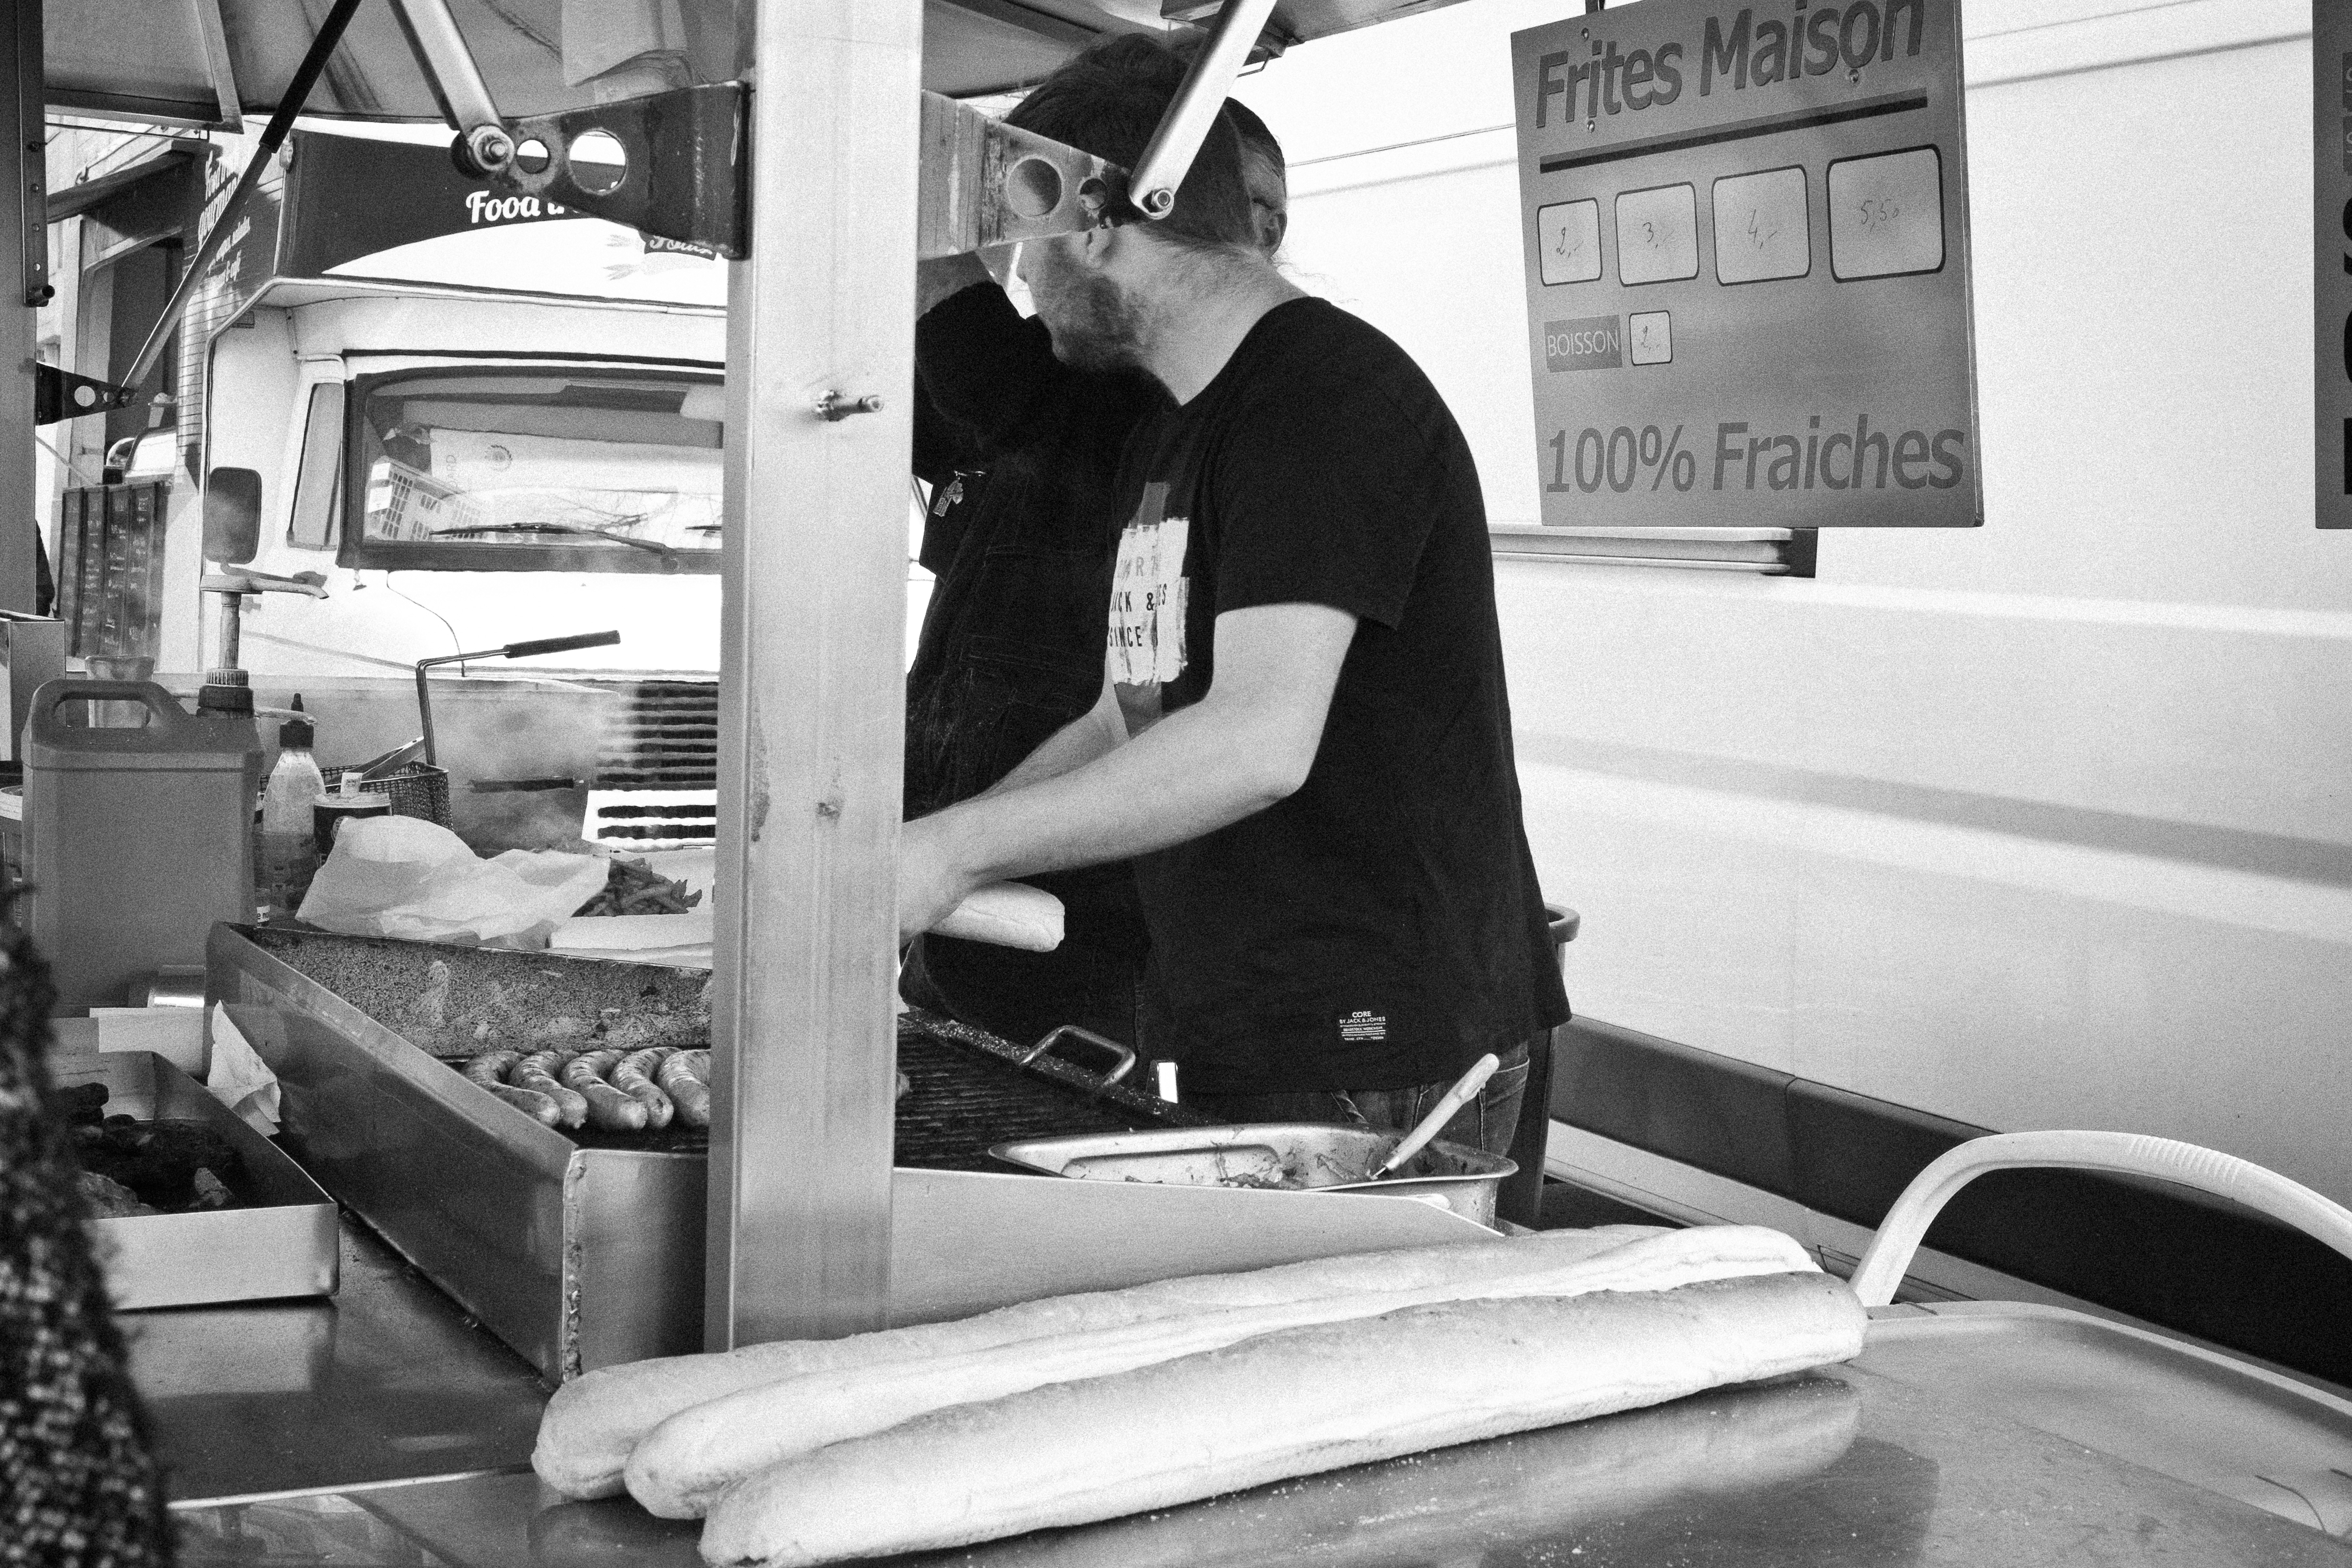
person, black and white, white, street, photography, urban, travel, france, fujifilm, black, monochrome, bw, blackandwhite, blackwhite, ngc, normandy, fr, fuji, stphotographia, normandie, fujixt1, fujix, noireblanc, cherbourgocteville, monochrome photography